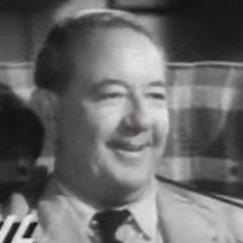
Age: 55